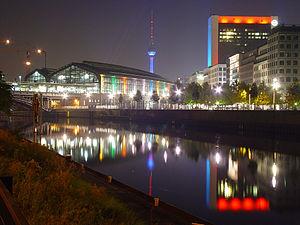
La Gare de Berlin Friedrichstraße [ˈfʁiːdʁɪçˌʃtʁaːsə] est une gare ferroviaire à Berlin au croisement de la Stadtbahn est-ouest et du tunnel nord-sud. Elle se trouve dans le quartier de Mitte entre la Friedrichstraße et le Spree. Du temps du mur de Berlin, la gare de Friedrichstraße était dans la partie est, mais des trains et des S-Bahn de l'ouest continuaient à y arriver. C'était un poste-frontière important entre l'est et l'ouest, surnommé le « palais des larmes ».